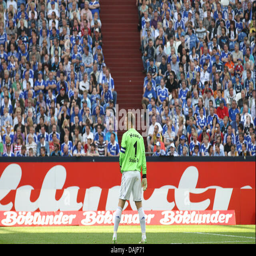
goalkeeper stands on the pitch during the soccer match